Palace of Ardashir

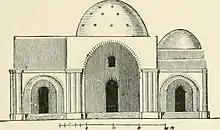
Exterior elevation, Palace of Ardashir, at Sarvestan, 1905

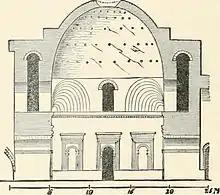
Interior elevation, Palace of Ardashir, 1905

The structure contains three domes, among other features, making it slightly larger and more magnificent than its predecessor, the nearby castle of Dezh Dokhtar. However, it seems that the compound was designed to display the royalty image of Ardashir I, rather than being a fortified structure for defense purposes. That is why perhaps it would be best to refer to the structure as a "palace" rather than a "castle", even though it has huge walls on the perimeters (twice as thick as Ghal'eh Dokhtar), and is a contained structure. From the architectural design, it seems the palace was more of a place of social gathering where guests would be introduced to the imperial throne.